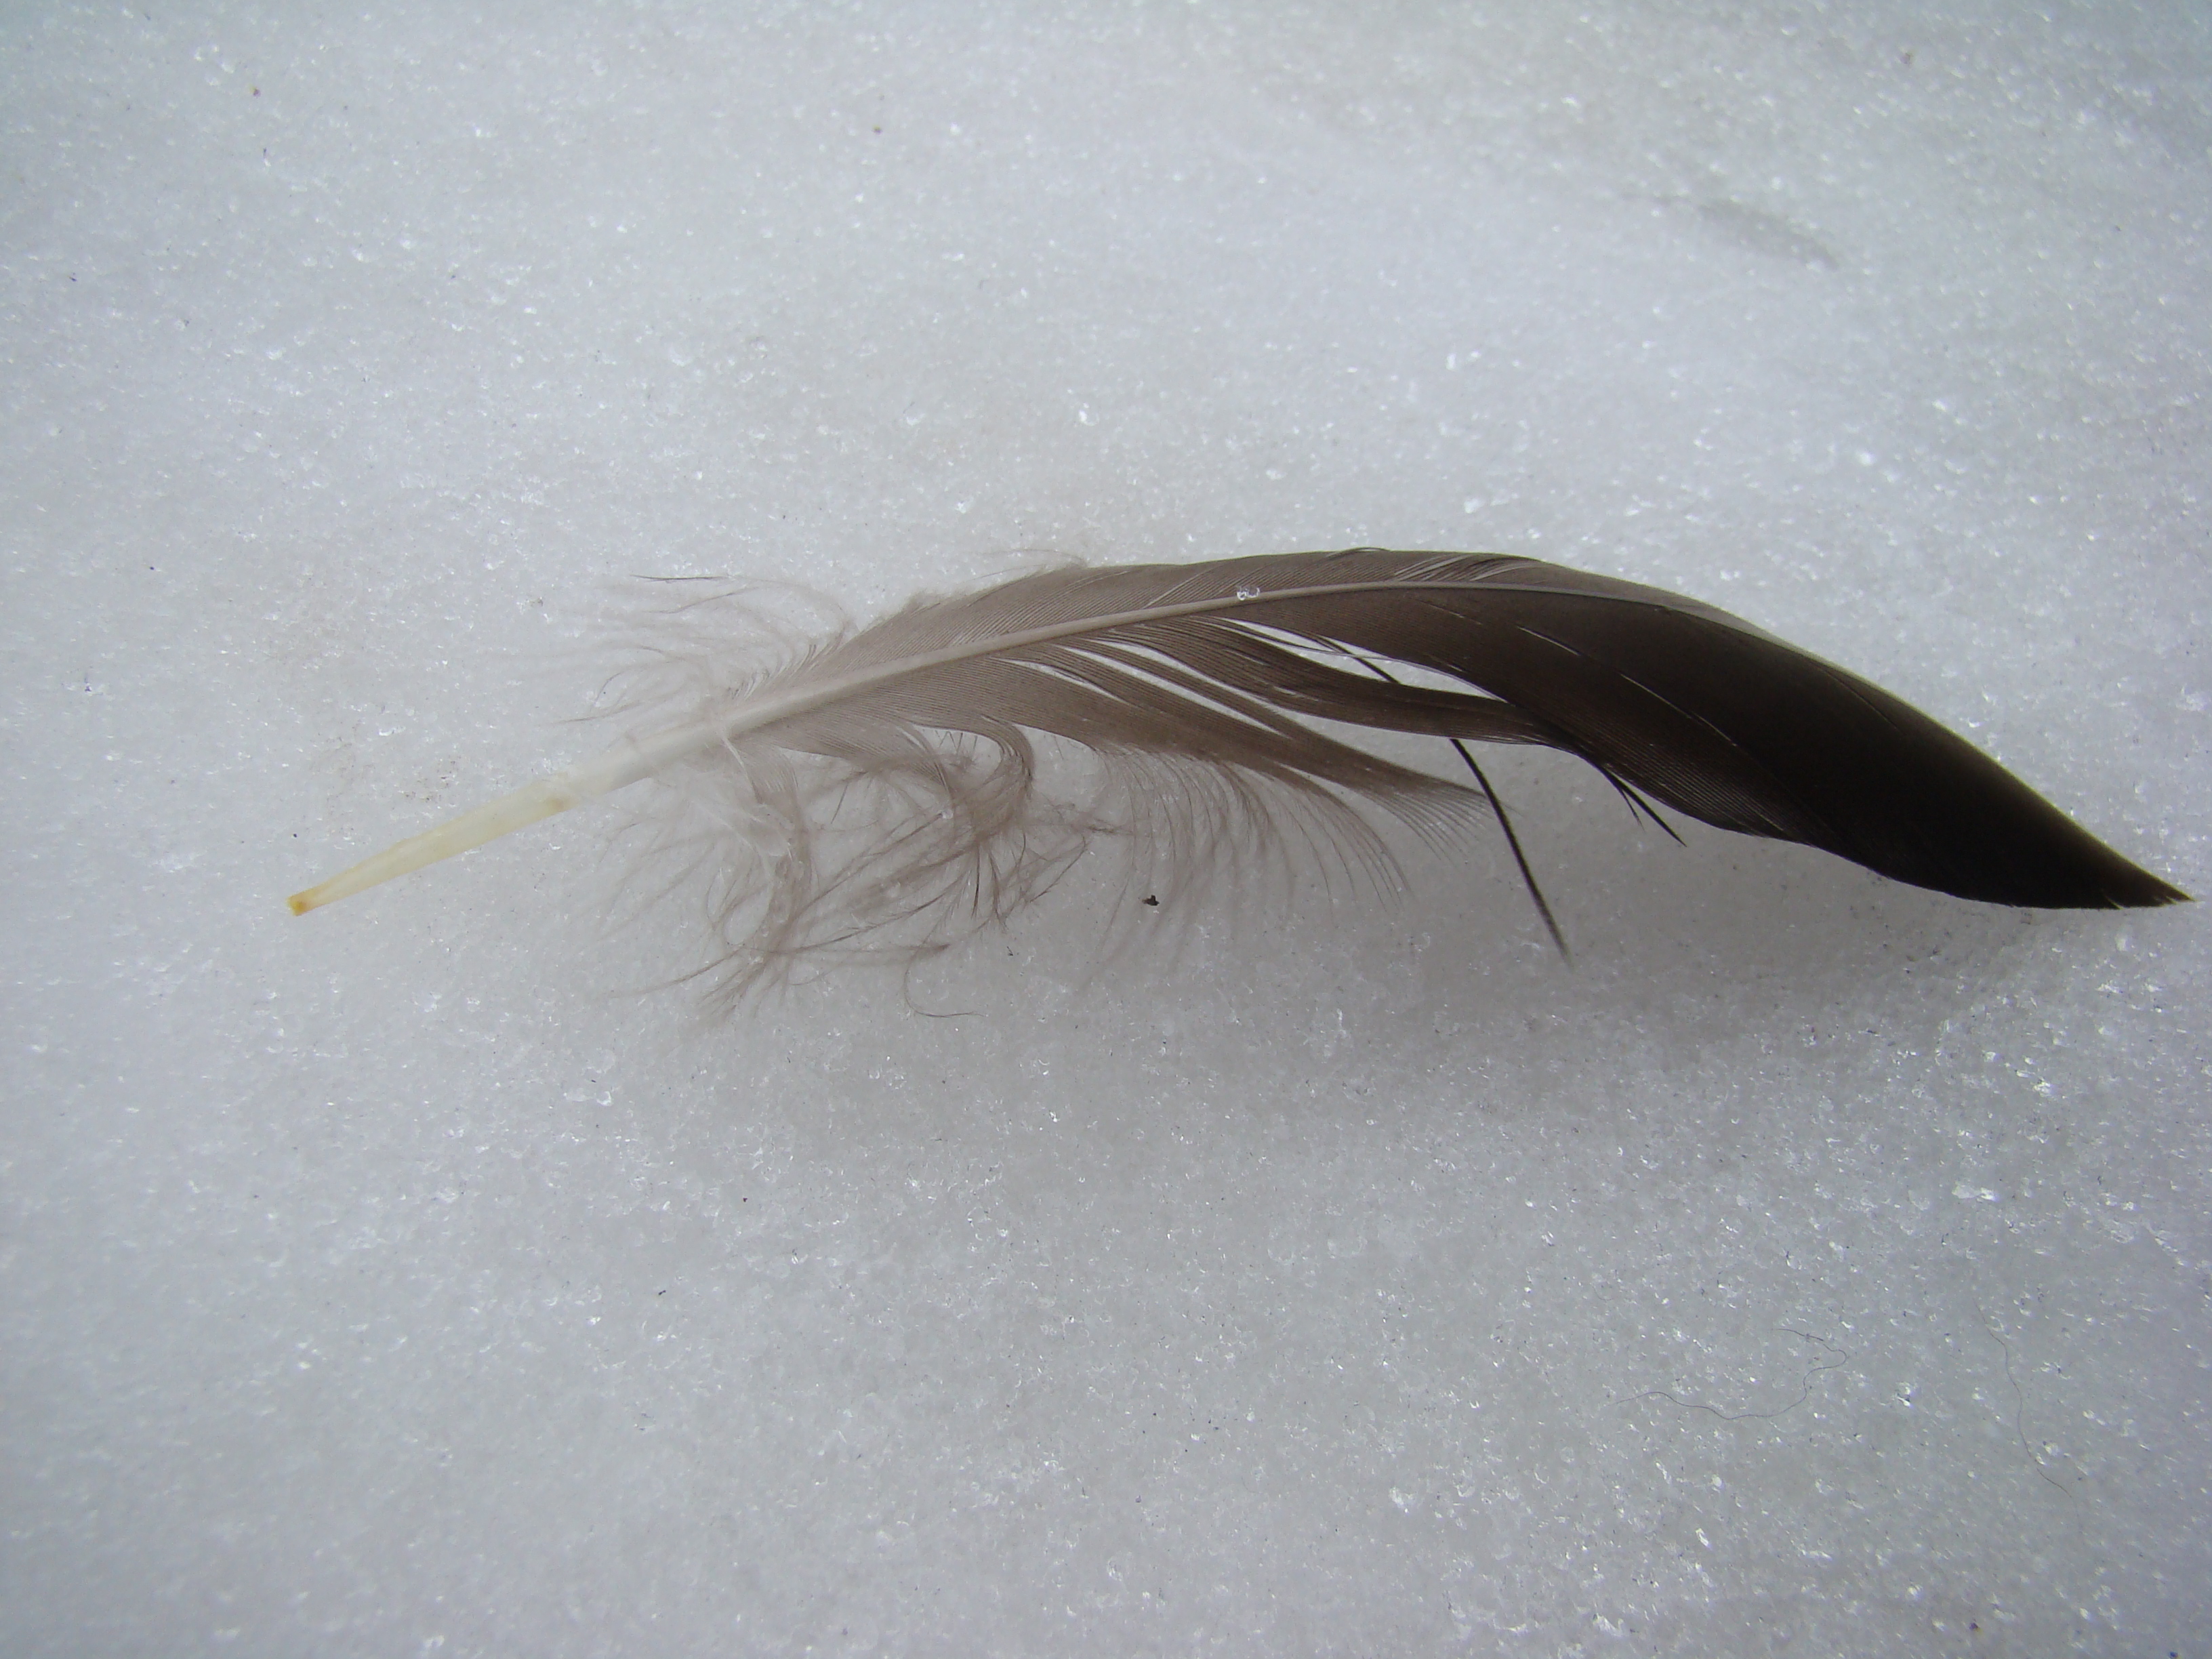
winter, wing, feather, sony, dsc, h9, dsch9